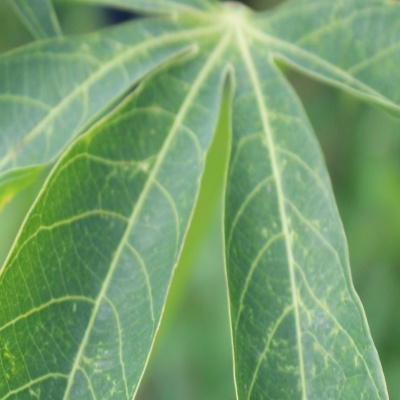
Crop: Cassava
Condition: green mite